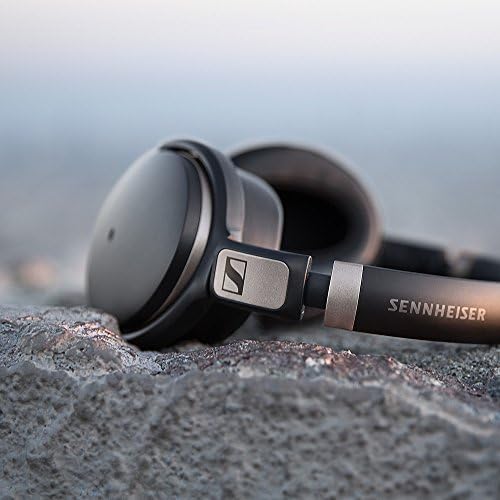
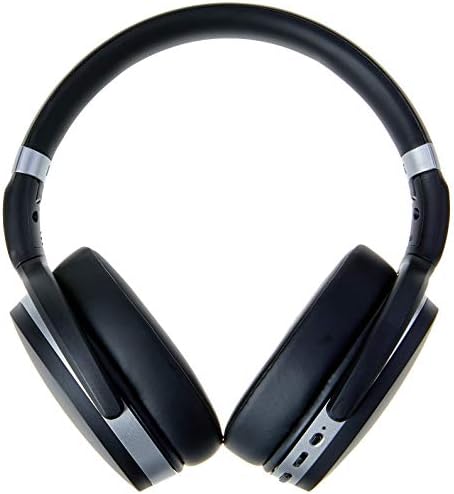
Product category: headphones
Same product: yes